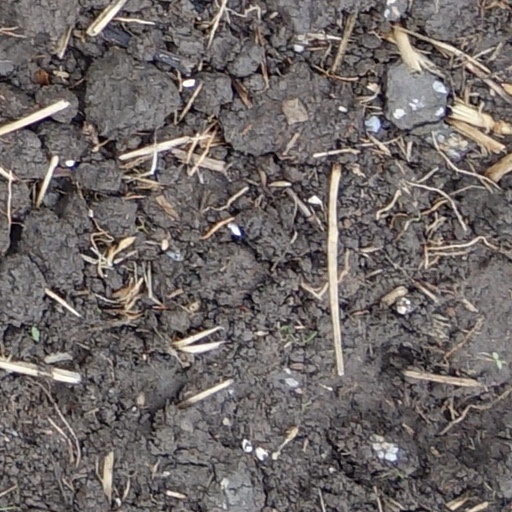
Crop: wheat